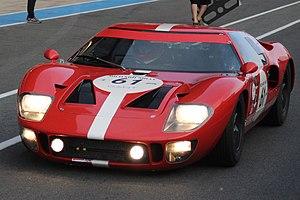
Ford GT40 Mk1 (1965) vainqueur du Plateau 4 au Le Mans Classic 2018
Le Mans Classic 2018 est la neuvième édition de la rétrospective d'automobiles de compétition du Le Mans Classic créée en 2002 par Peter Auto et l'Automobile Club de l'Ouest, en partenariat avec Richard Mille. La manifestation se déroule du 6 au 8 juillet 2018 sur le circuit des 24 Heures du Mans dans la Sarthe.